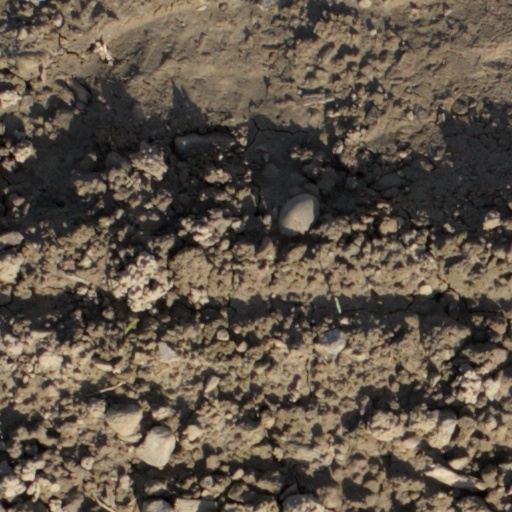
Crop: wheat